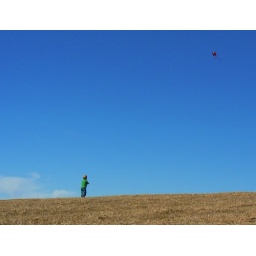
This little boy was so cute. He was flying his spiderman kite all by himself on top of Max Patch.